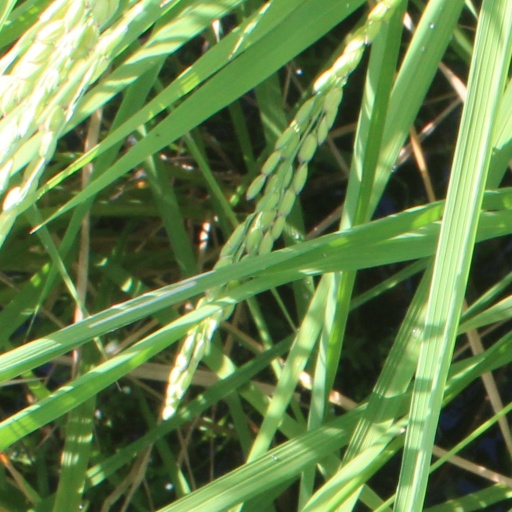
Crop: rice